Balakros

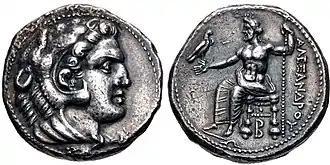
Coinage of Alexander the Great struck under Balakros or Menes circa 333-327 BC. The letter "B" appears under the throne of Zeus.

Balakros, also Balacrus, the son of Nicanor, one of Alexander the Great's "Somatophylakes" (bodyguards), was appointed satrap of Cilicia after the Battle of Issus, 333 BC. He succeeded to the last Achaemenid satrap of Cilicia, Arsames.